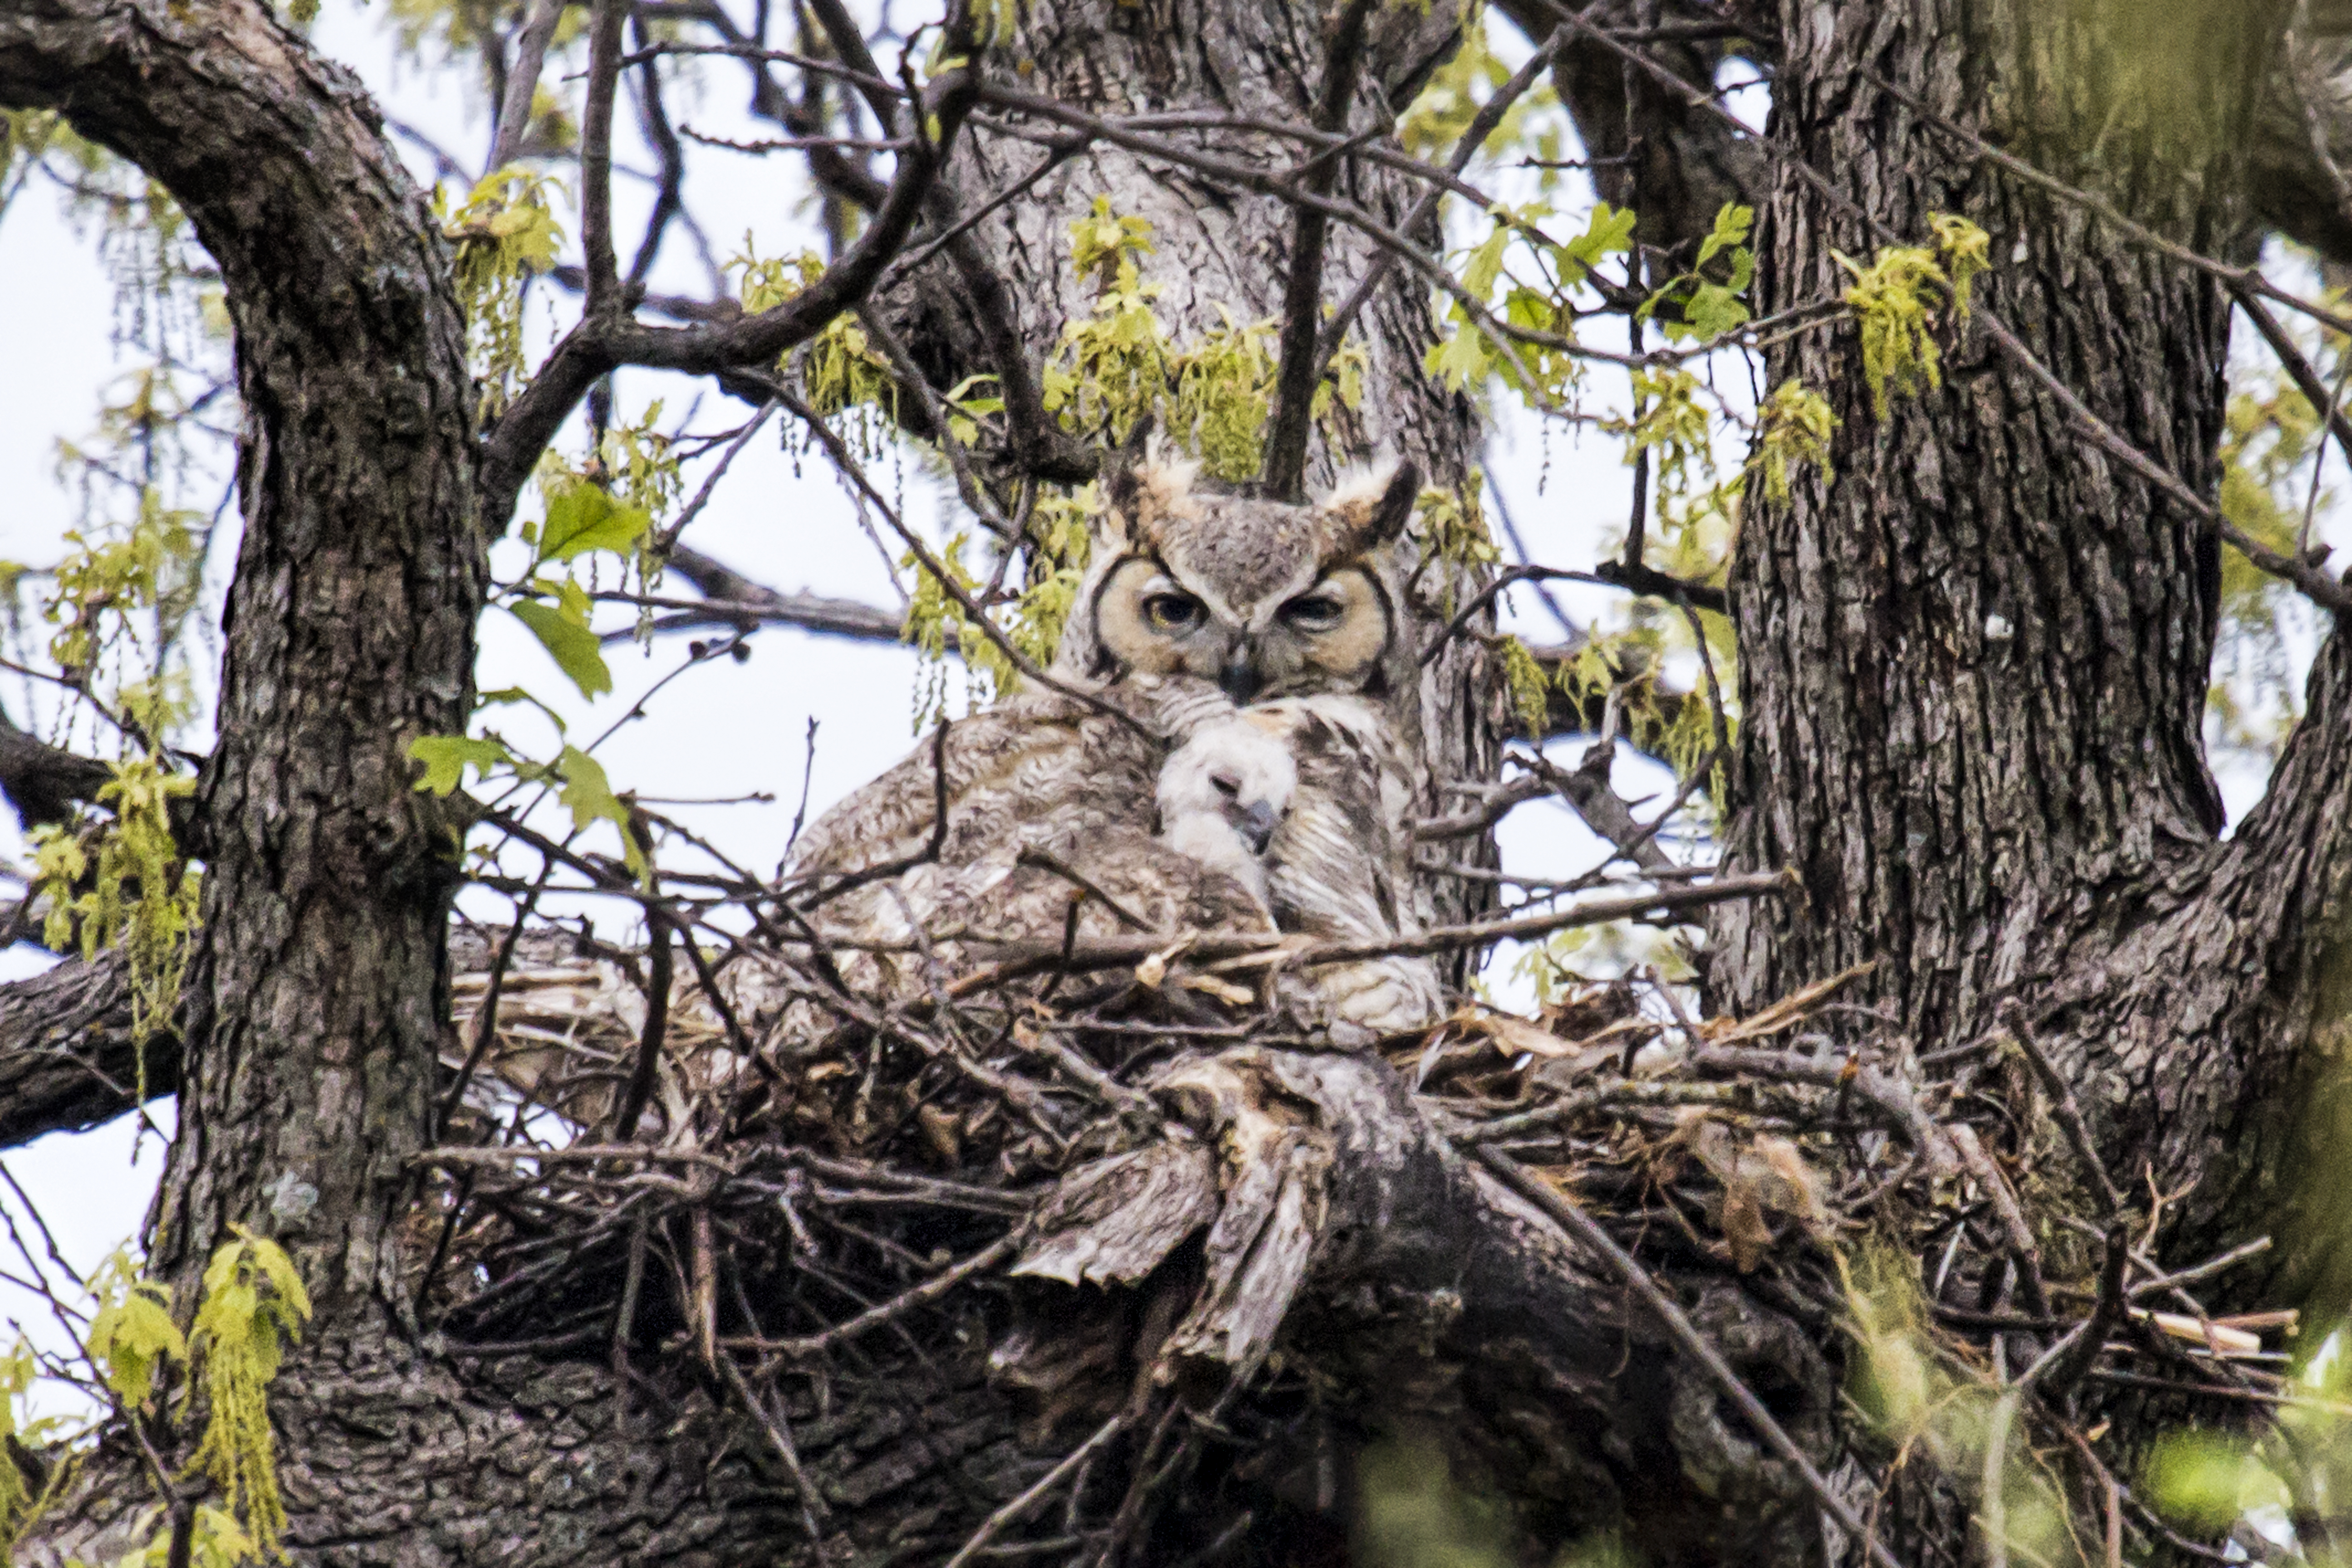
tree, branch, bird, wildlife, owl, fauna, bird of prey, oklahoma, woodland, nest, owlet, greathornedowl, larrysmith, wichitamountains